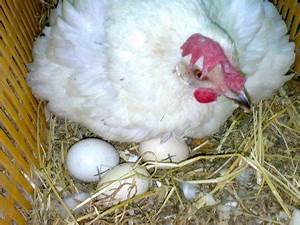
Label: chicken